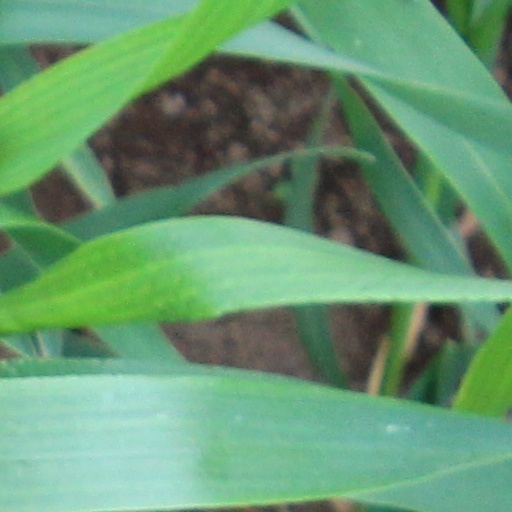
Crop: wheat